Repoblación art and architecture

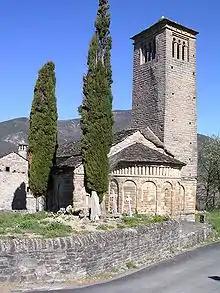
The church of San Pedro de Lárrede is considered the prototype of the Serrablo architectural group

The Mozarabic art of the Kingdom of León is the ensemble of repoblación art characterized by being the most refined of this period, reflecting cultural and stylistic contributions from the Caliphate of Córdoba. These influences are manifested in the perfectly executed horseshoe arches, the elaborate spatial articulations, and in some cases, as in the church of Santiago de Peñalba (León), in the presence of murals that evidence the aesthetic relationship with Andalusian art.